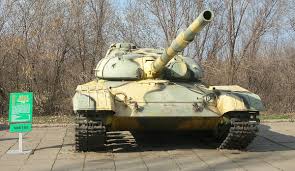
Label: T-64